Deyen Lawson

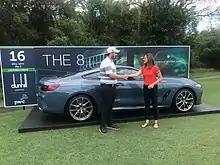
Deyen Lawson wins BMW 850i at 2018 Alfred Dunhill Championship

Lawson finished 187th on the European Tour Race to Dubai rankings for 2019. He returned to European Tour Q school and gained limited playing membership rights (exemption category 22) for the 2020 season by making the cut at the final stage.